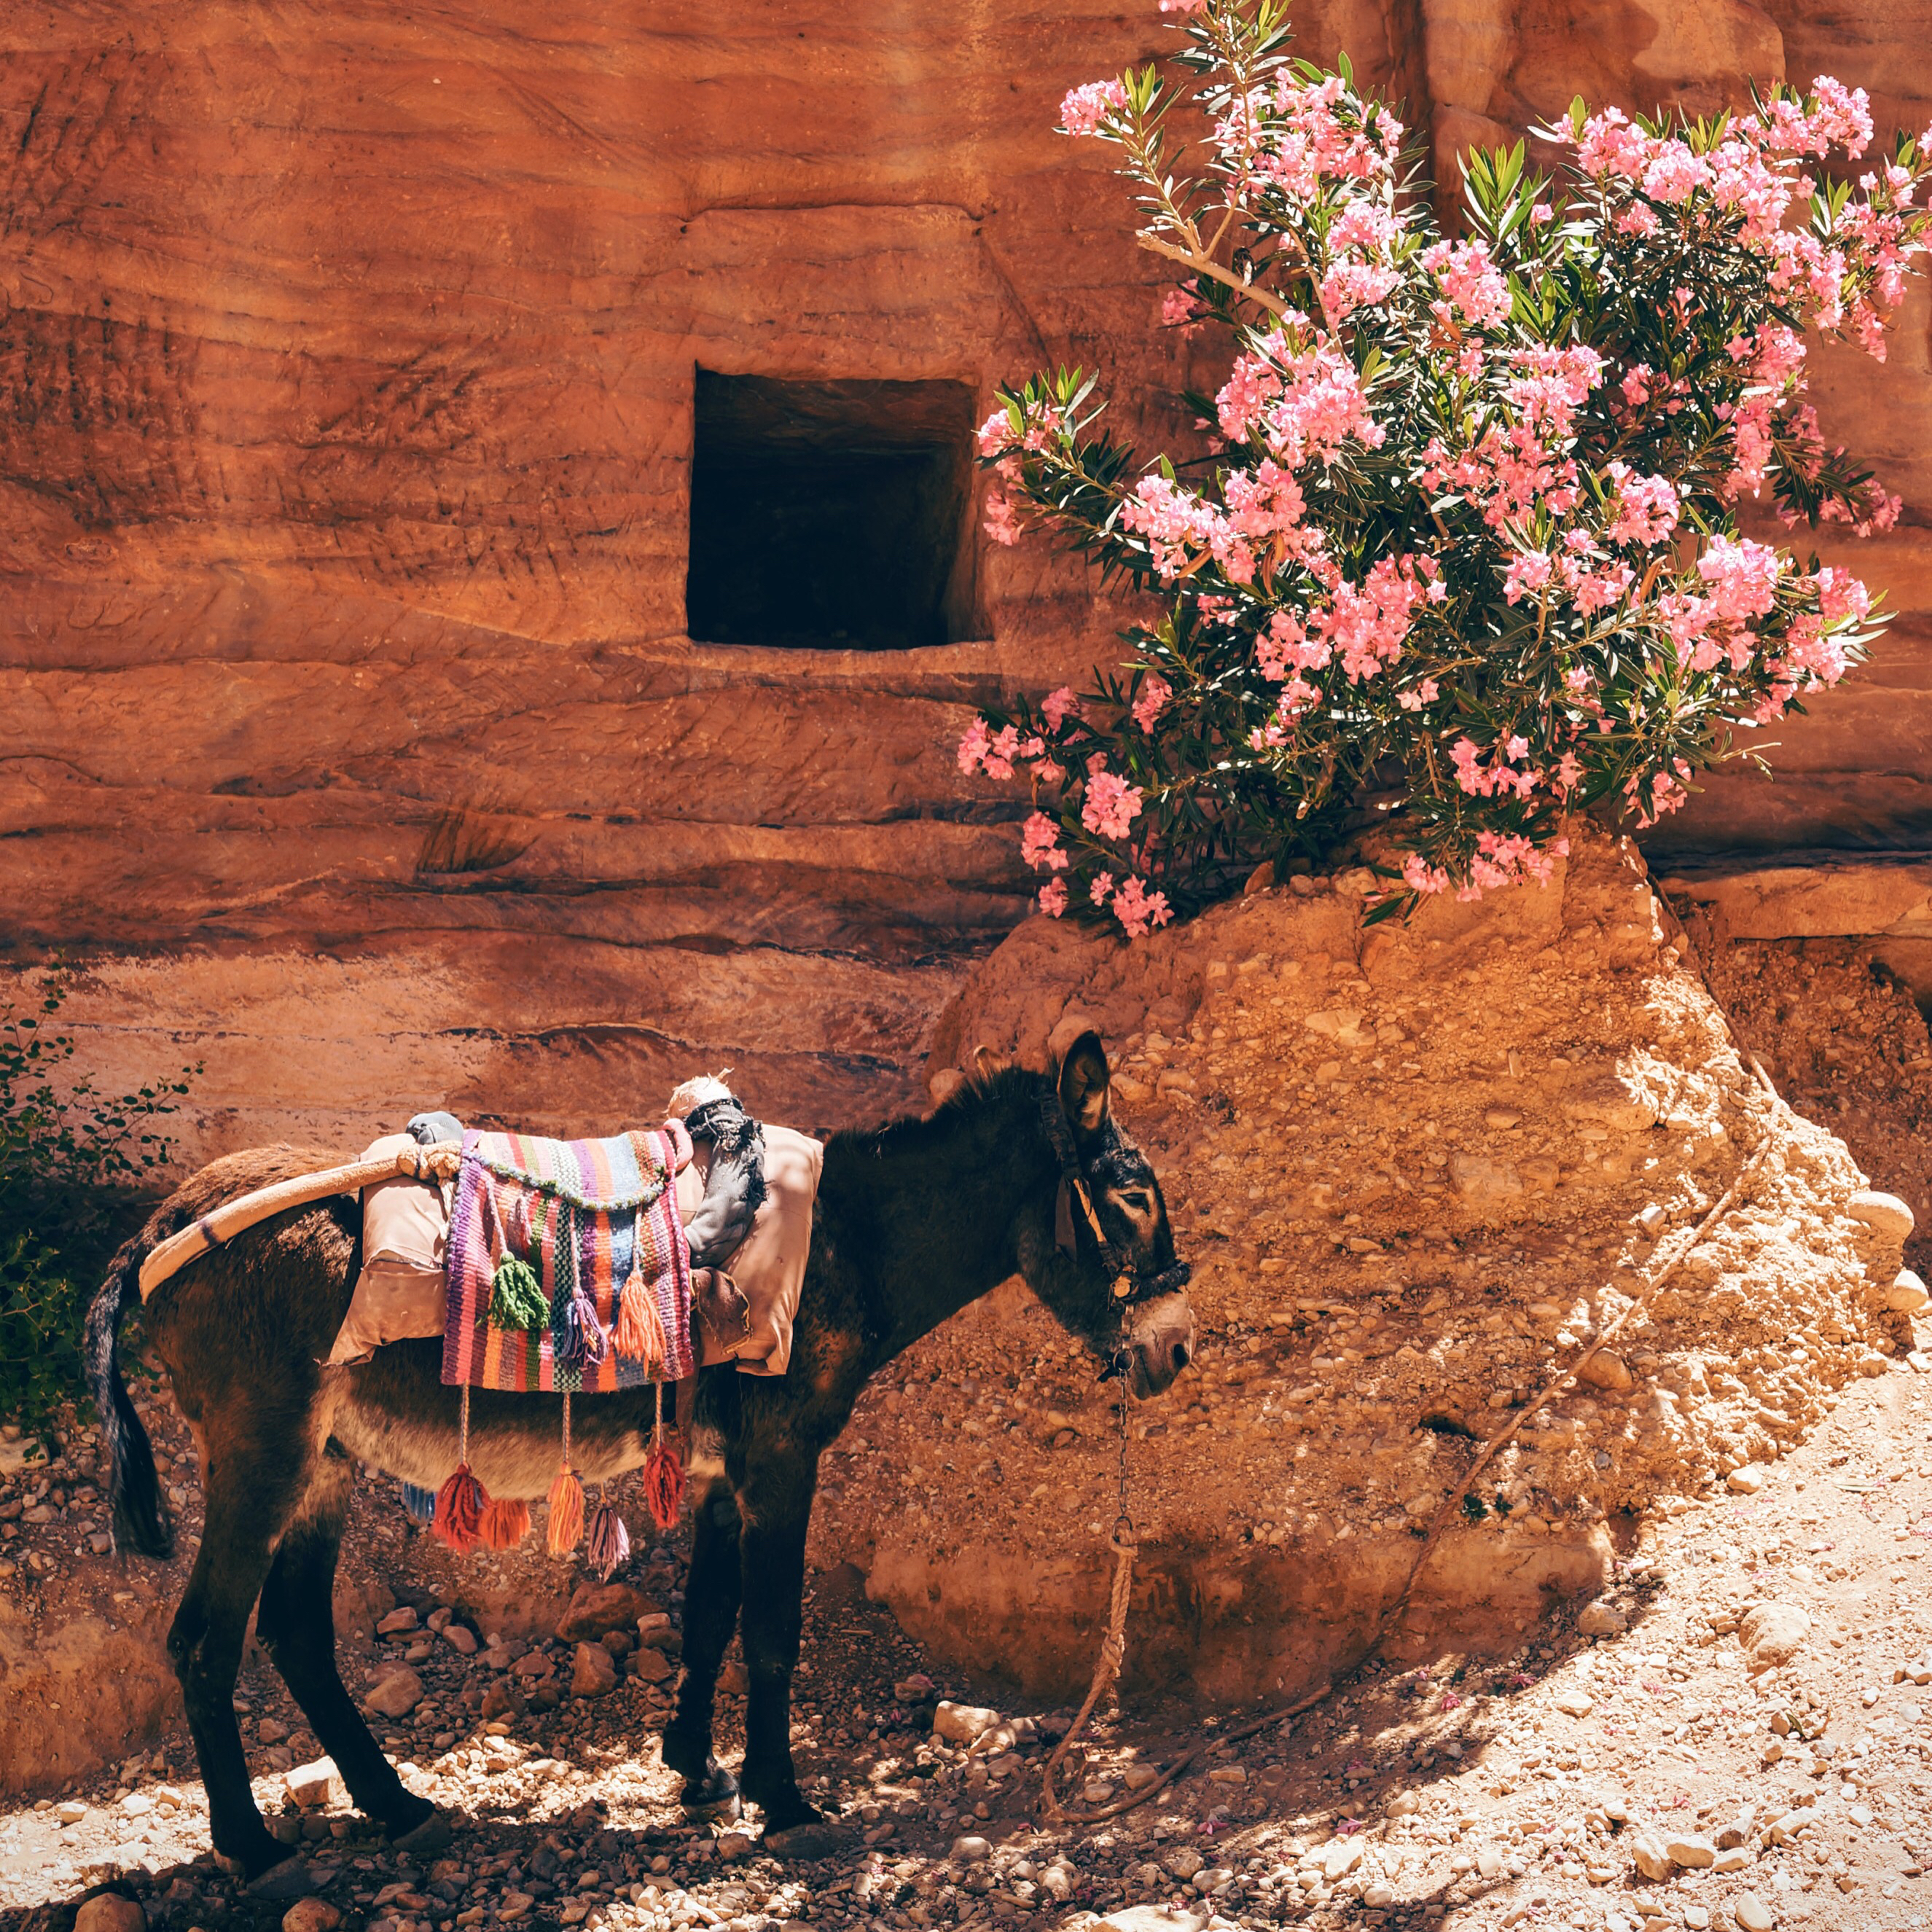
landscape, rock, plant, flower, window, bush, spring, donkey, pack animal, horse like mammal